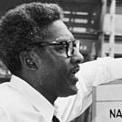
Age: 48